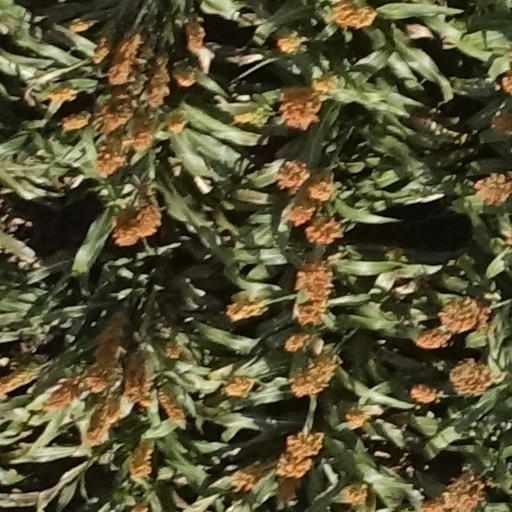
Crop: sorghum